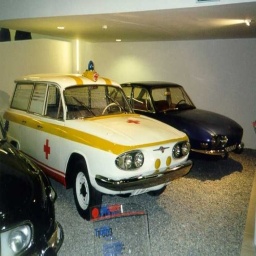
Label: ambulance